Jürg Fröhlich

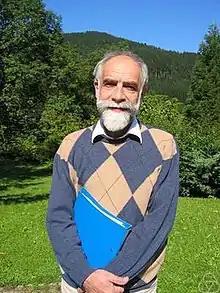
Fröhlich at Oberwolfach, 2005

Jürg Martin Fröhlich (born 4 July 1946 in Schaffhausen) is a Swiss mathematician and theoretical physicist. He is best known for introducing rigorous techniques for the analysis of statistical mechanics models, in particular continuous symmetry breaking (infrared bounds), and for pioneering the study of topological phases of matter using low-energy effective field theories.